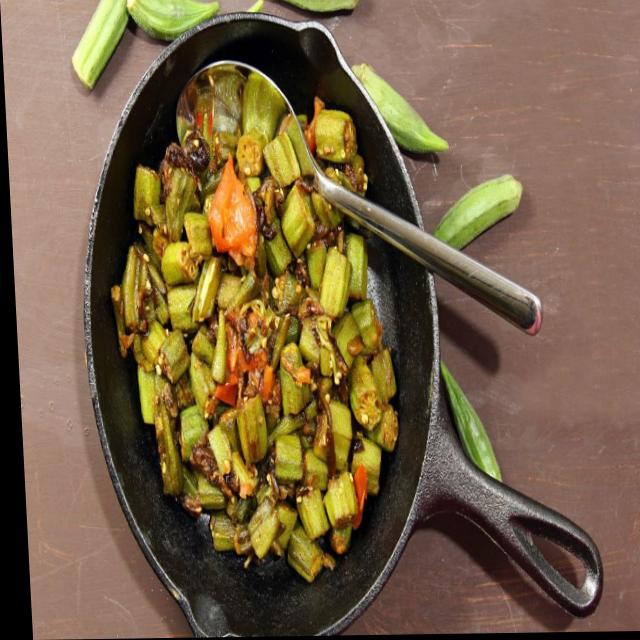
Dish: bhindi_masala